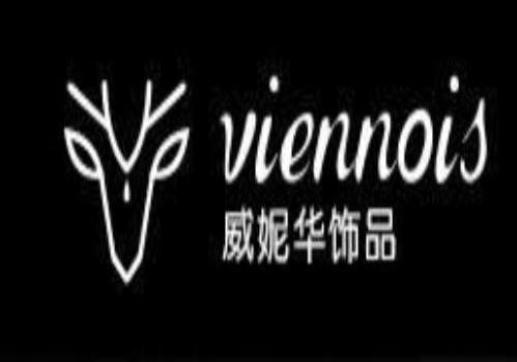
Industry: Clothes